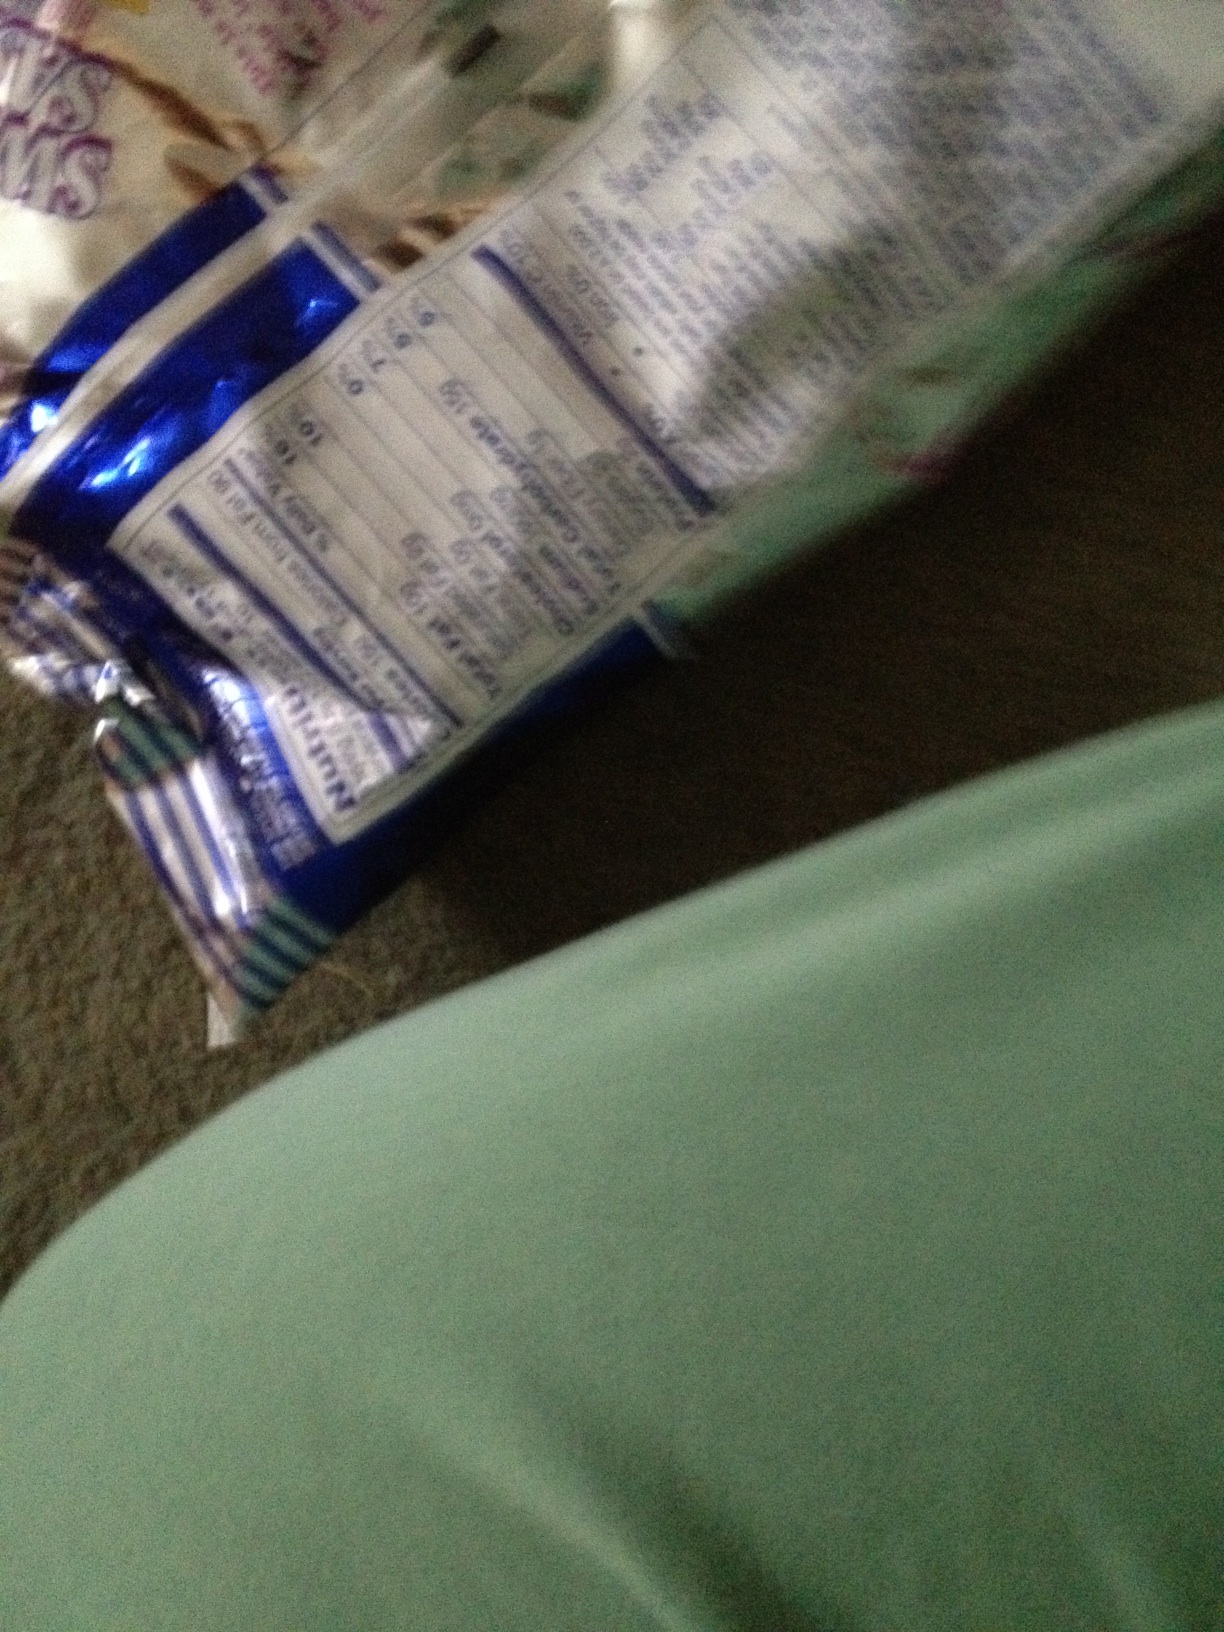Question: What kind of chips are these?
Answer: unanswerable